Yevhen Yakovenko

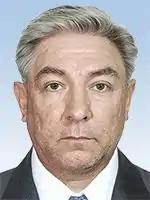
Official portrait, 2019

Yevhen Hennadiyovych Yakovenko (born 6 June 1965) is a Ukrainian entrepreneur and politician currently serving as a People's Deputy of Ukraine from Ukraine's 52nd electoral district, representing Toretsk, Debaltseve, Svitlodarsk, and the Kalininskyi District of Horlivka. An independent, he was elected as a member of the Batkivshchyna party.